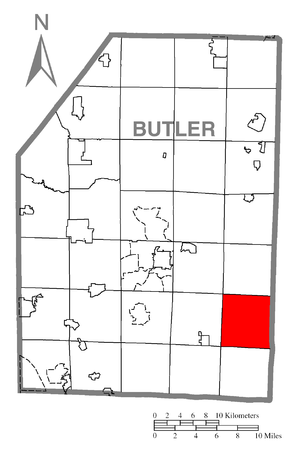
Winfield Township est un township, situé dans le comté de Butler, aux États-Unis. En 2010, il comptait une population de 3 535 habitants.